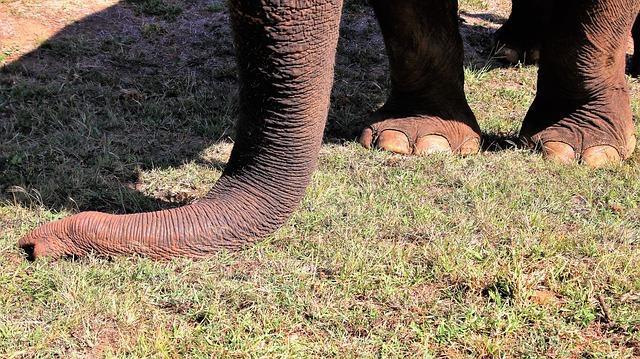
elephant